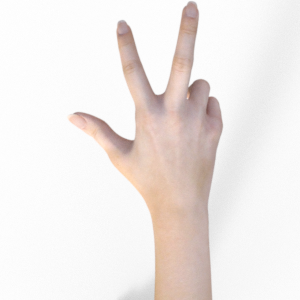
Label: scissors